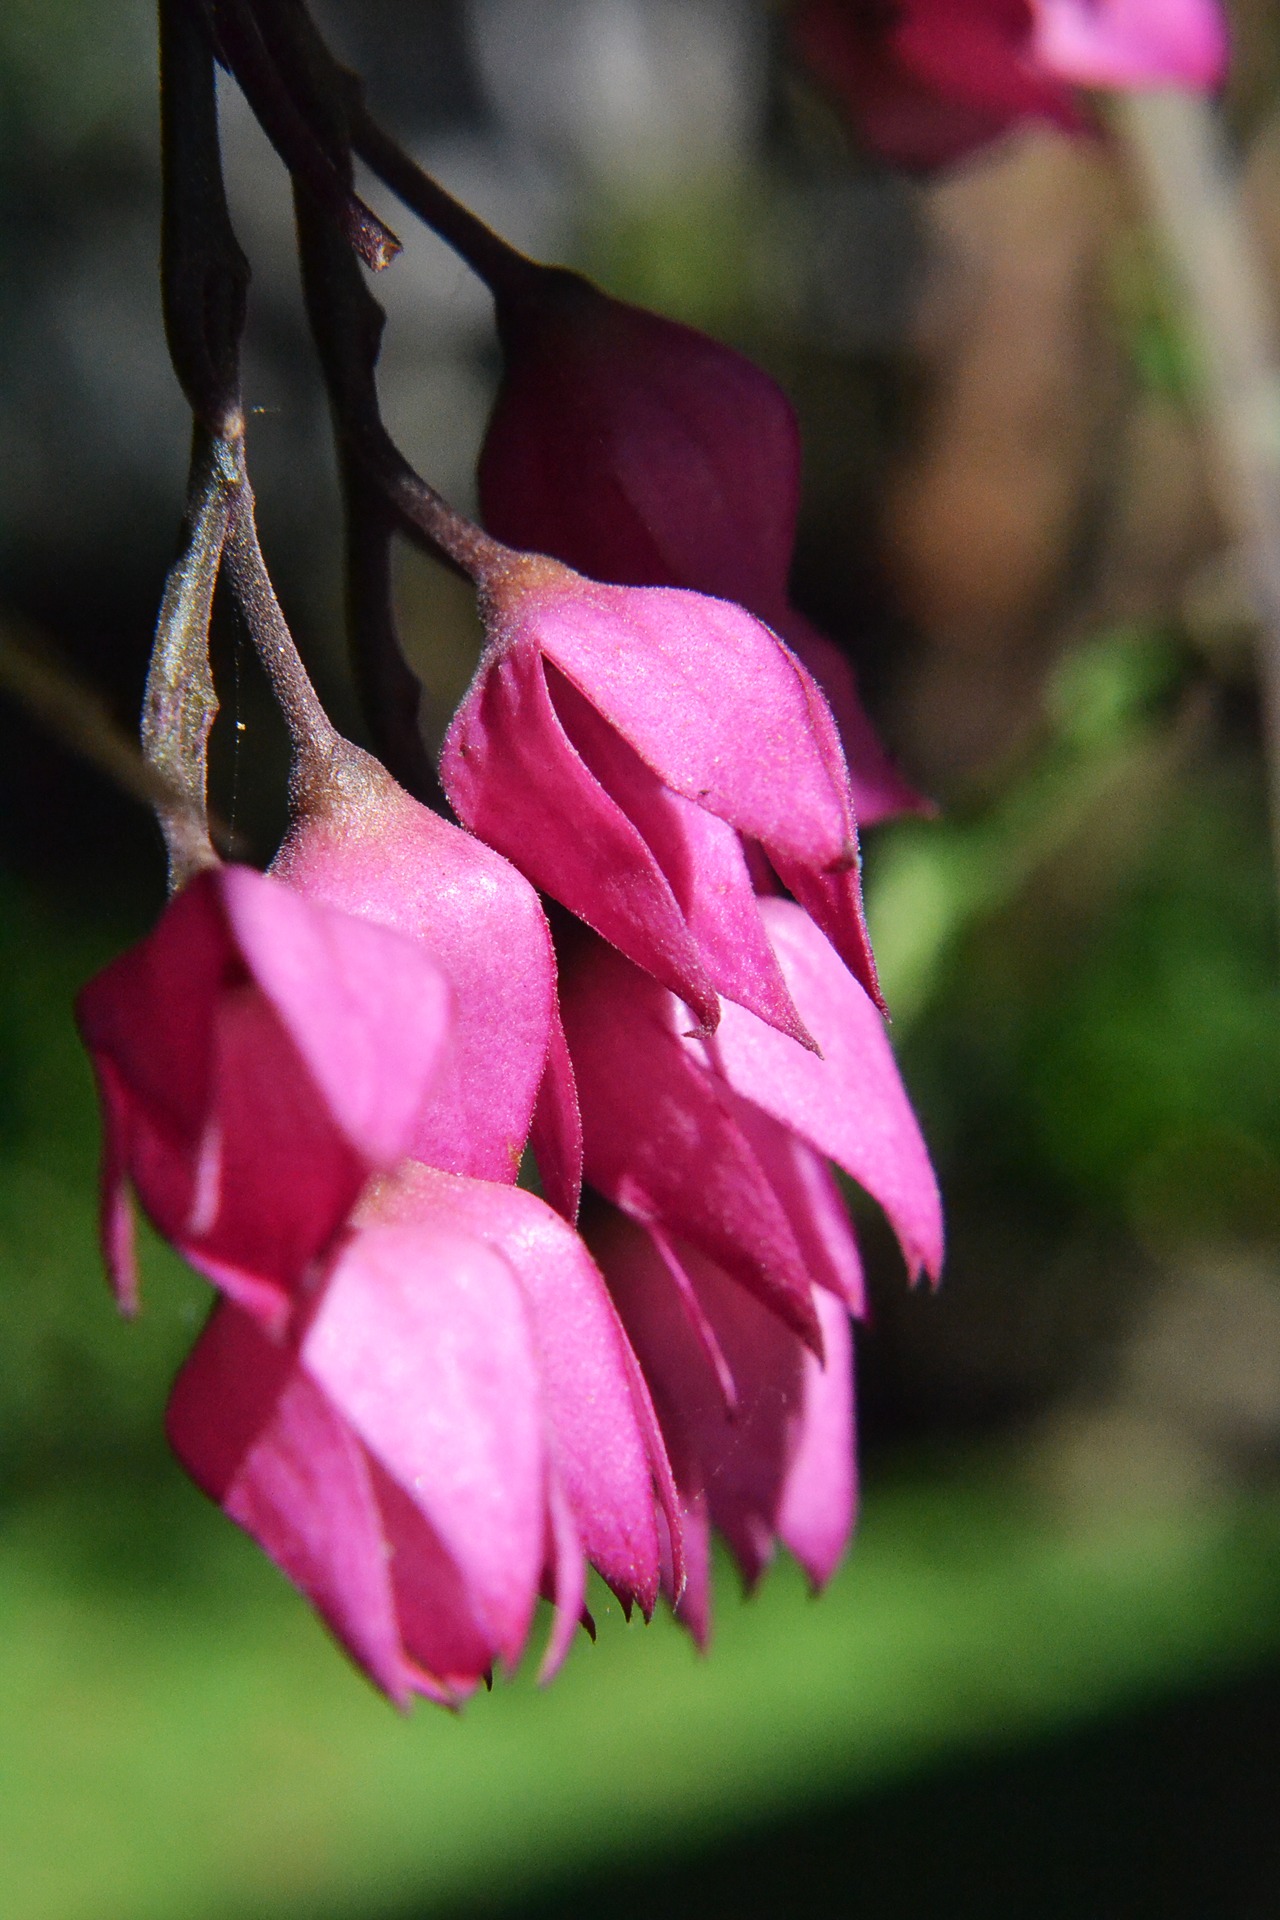
blossom, plant, leaf, flower, petal, macro, botany, pink, flora, wildflower, flowers, close up, purple flowers, free photos, shrub, sri lanka, ceylon, macro photography, small flowers, flowering plant, plant stem, land plant, mawanella